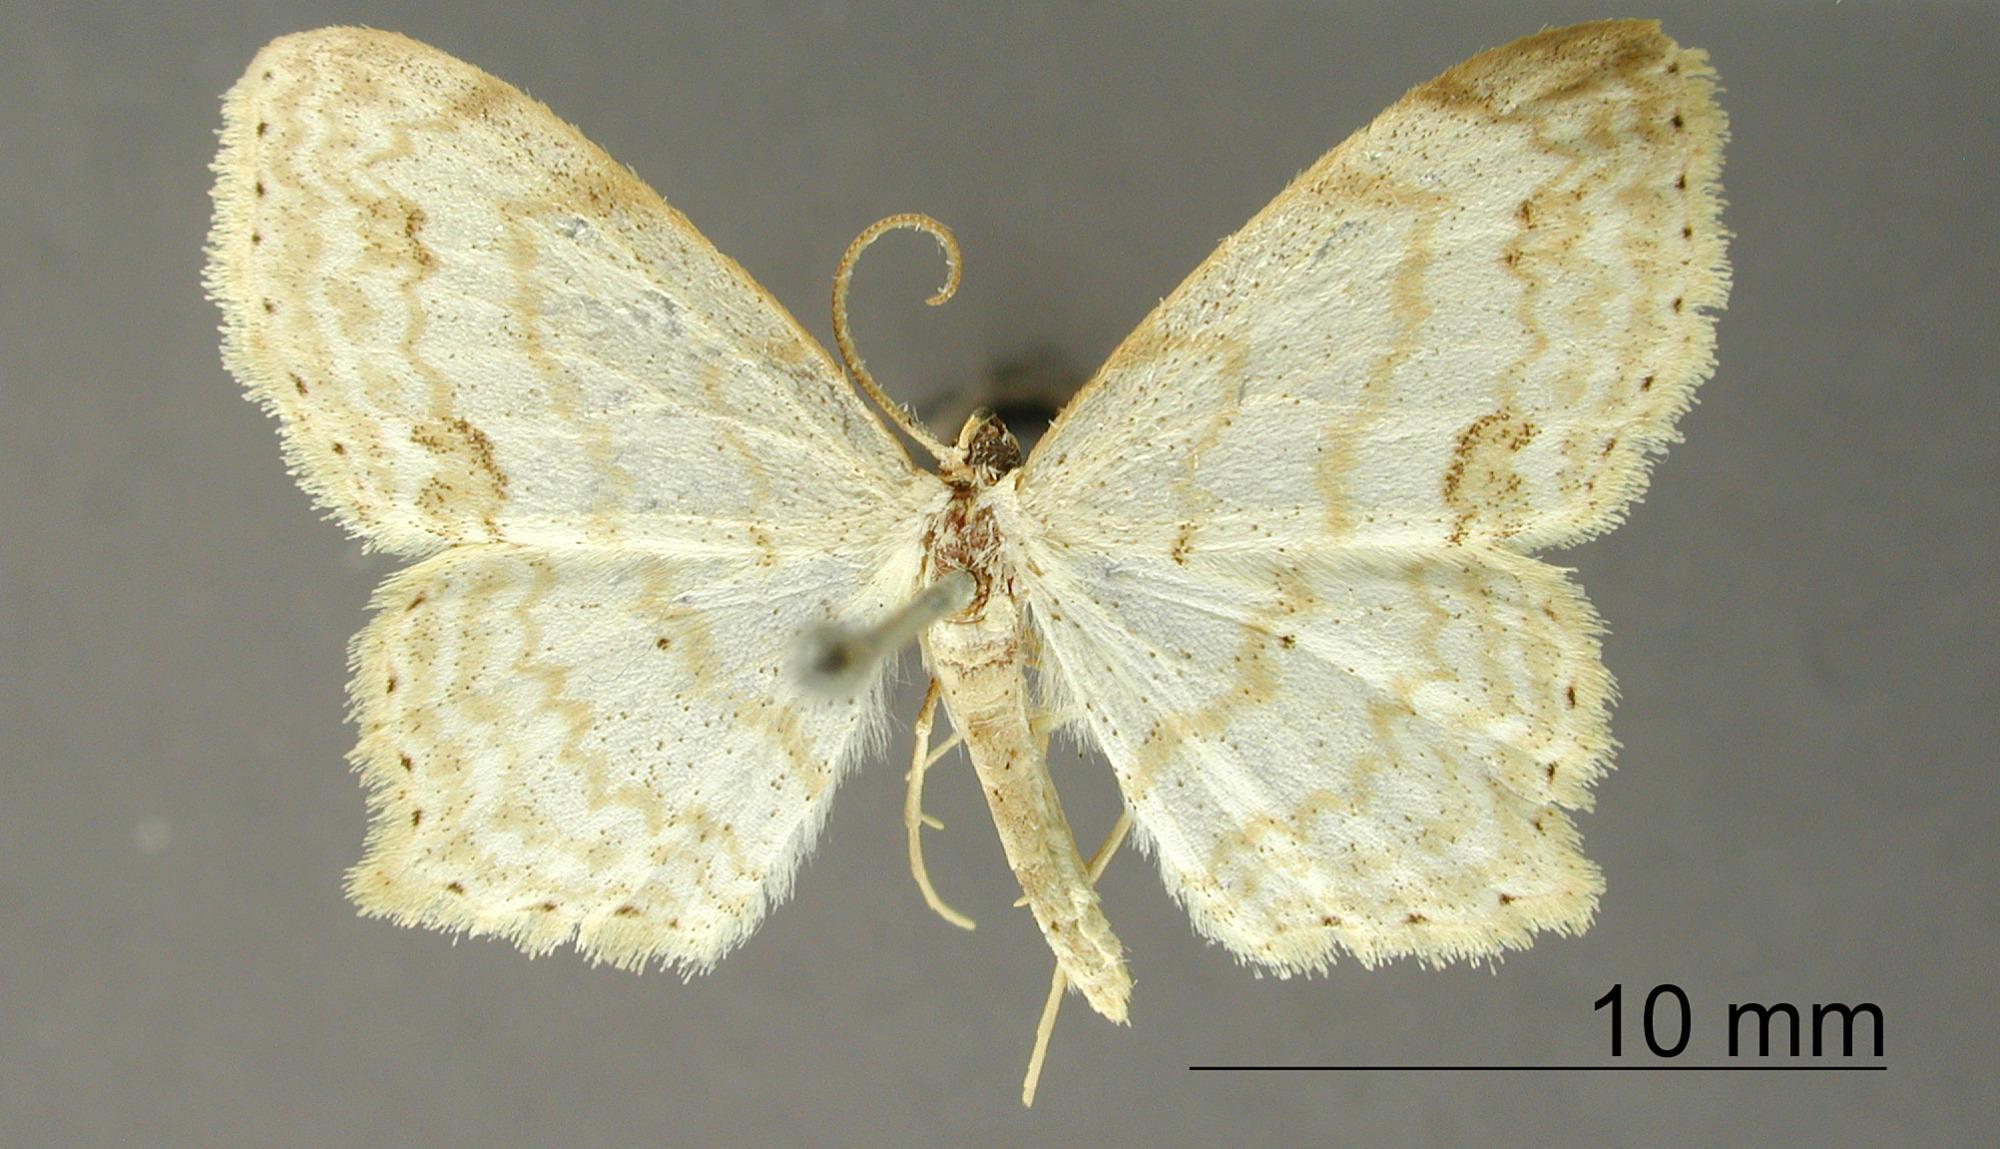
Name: Craspedia enucloides
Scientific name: Craspedia enucloides Schaus, 1901
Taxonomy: Animalia, Arthropoda, Insecta, Lepidoptera, Geometridae, Sterrhinae
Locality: Coatepec, Veracruz-Llave, Mexico